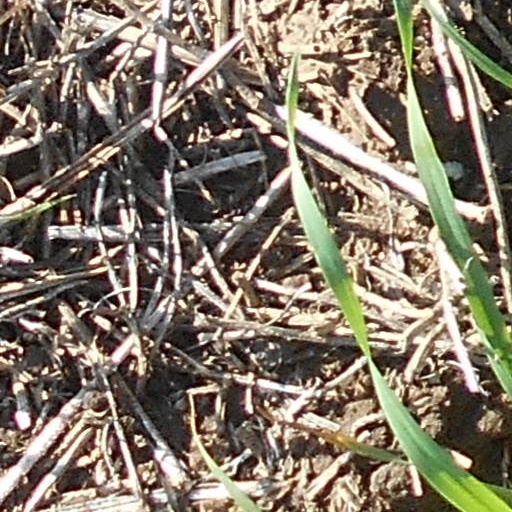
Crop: wheat